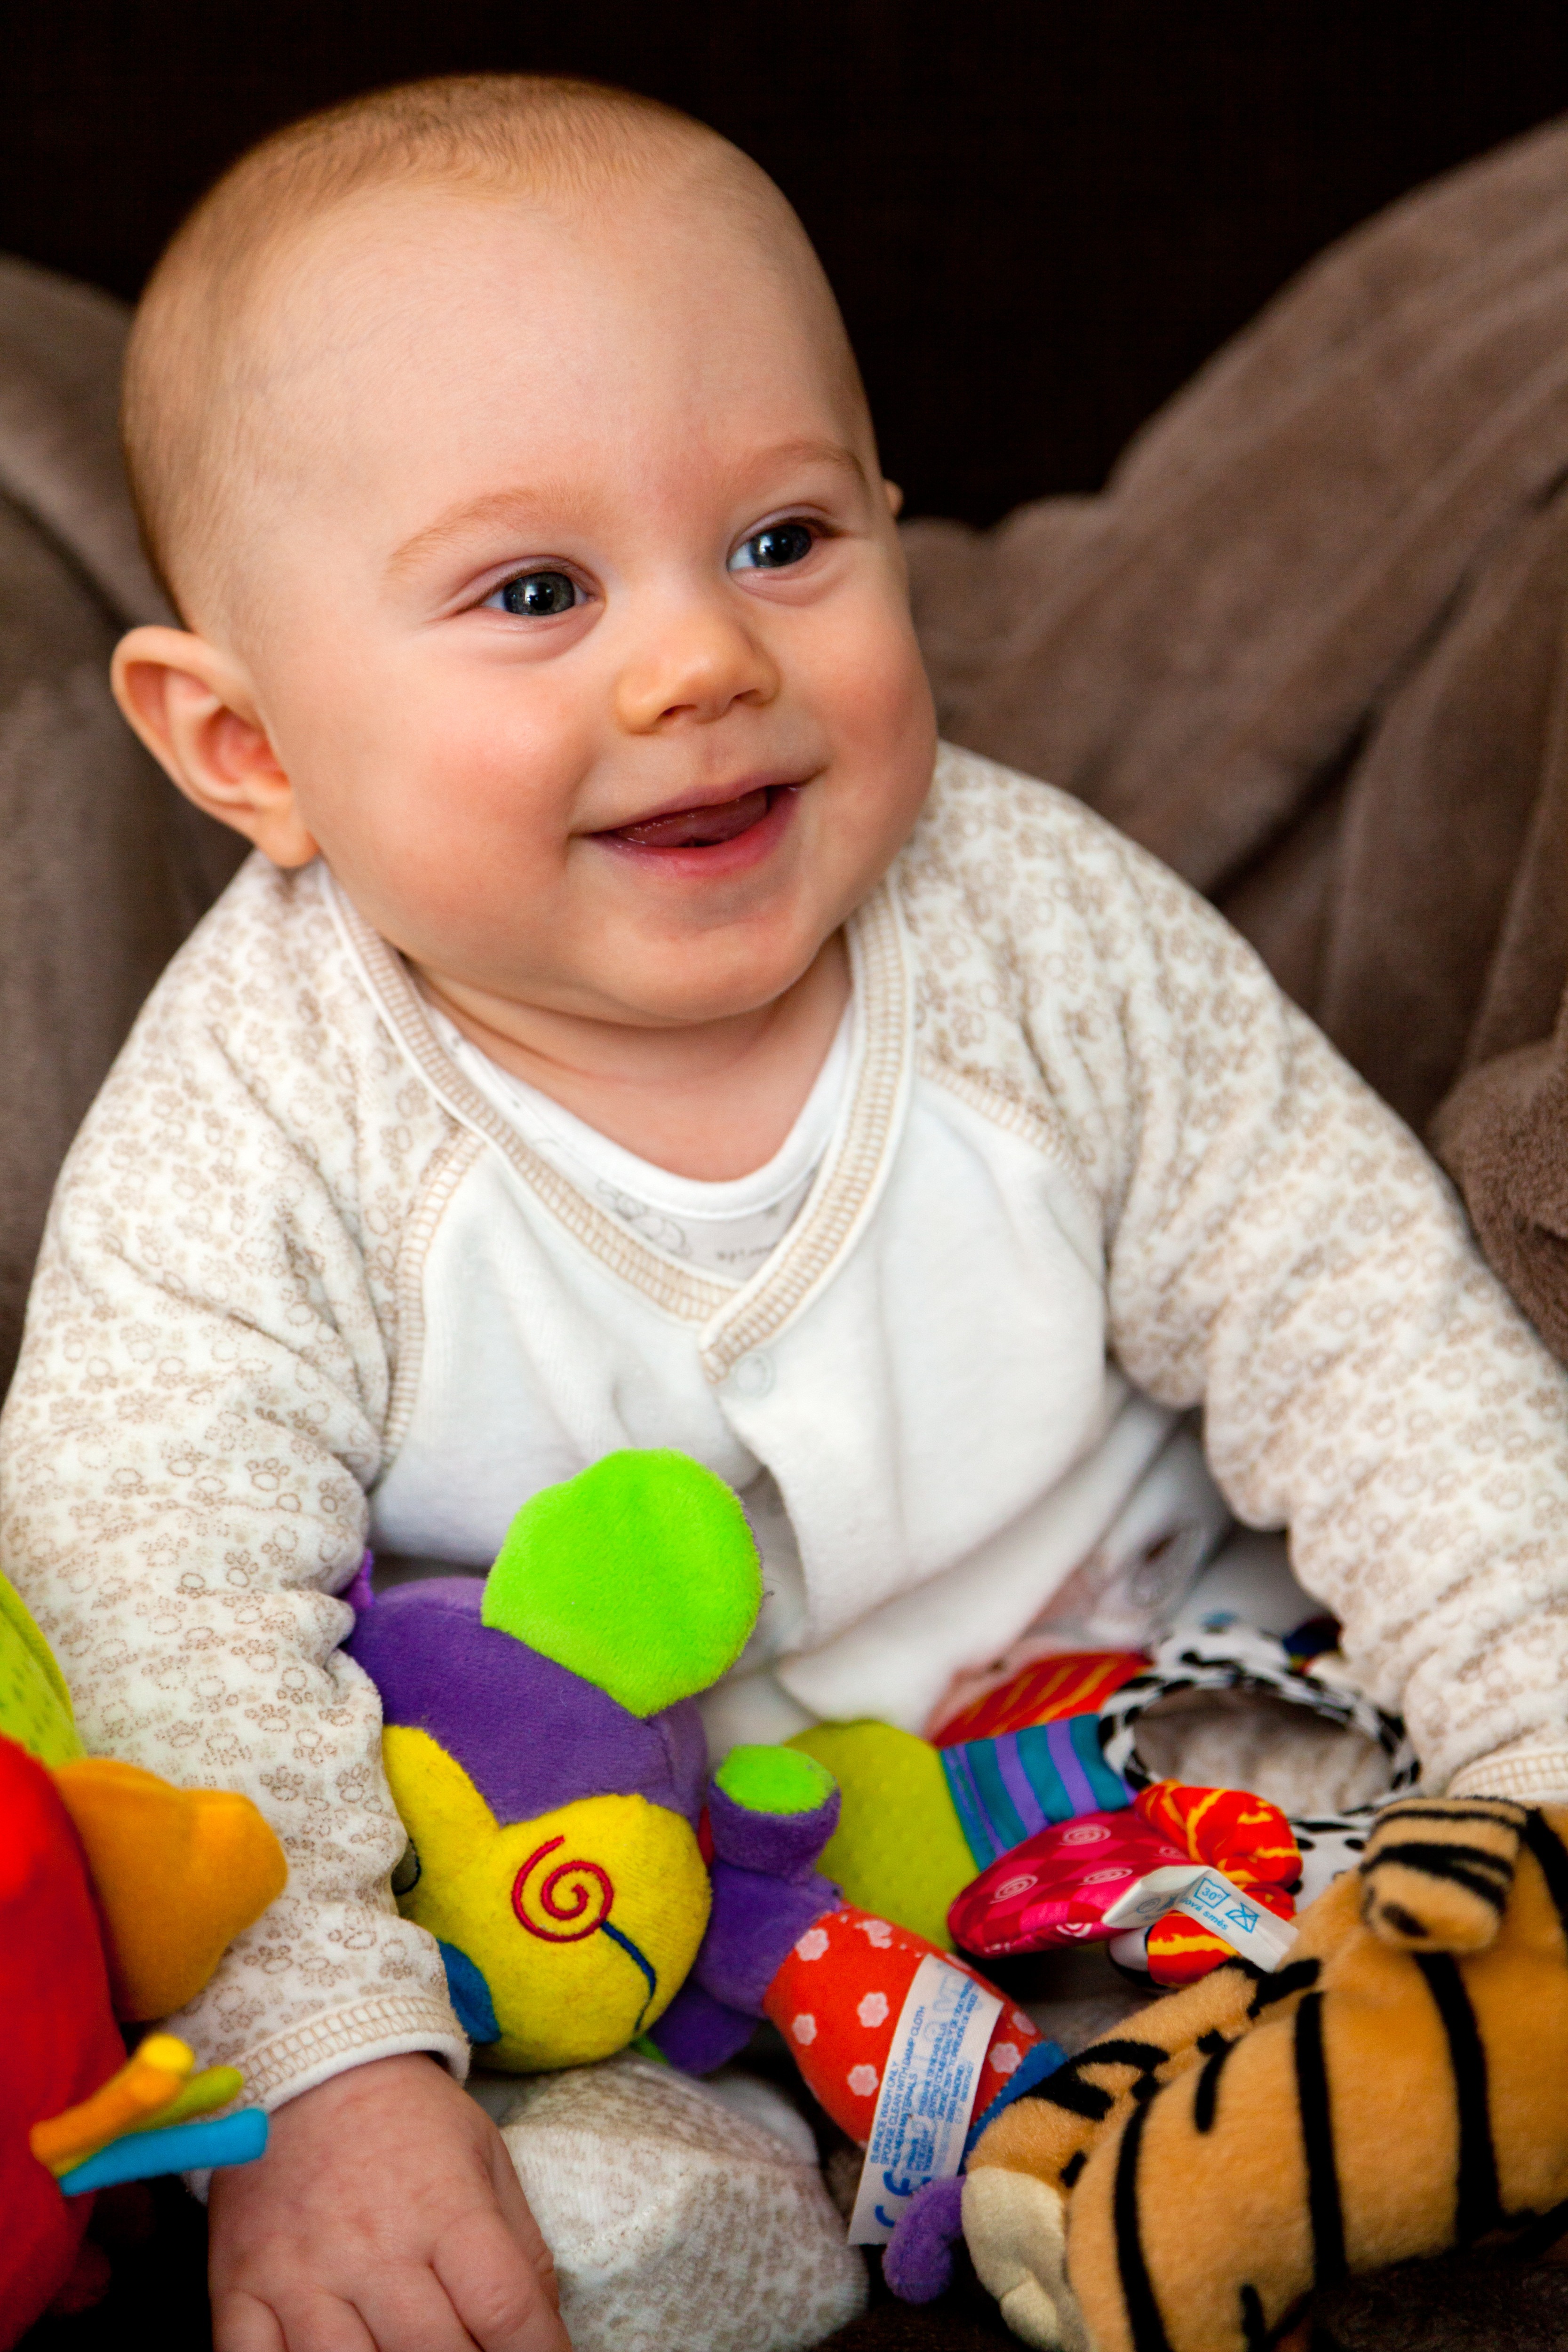
person, people, play, kid, cute, portrait, small, child, playing, colorful, toy, baby, smile, cheerful, laughing, eyes, fun, lovely, infant, toddler, little, skin, positive, human positions